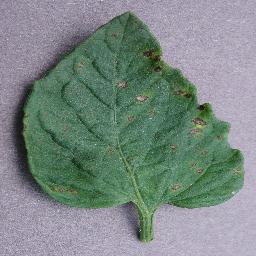
Label: Tomato___Septoria_leaf_spot